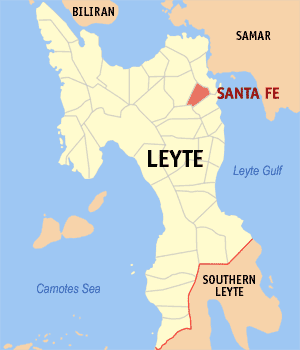
Santa Fe est une ville des Philippines qui, selon le recensement de 2000, comptait 17 427 habitants.